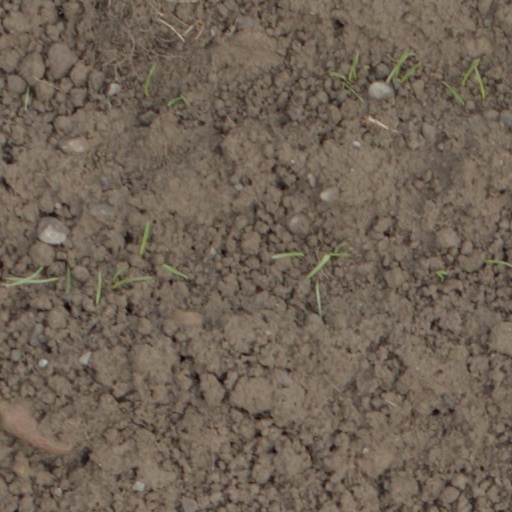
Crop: wheat